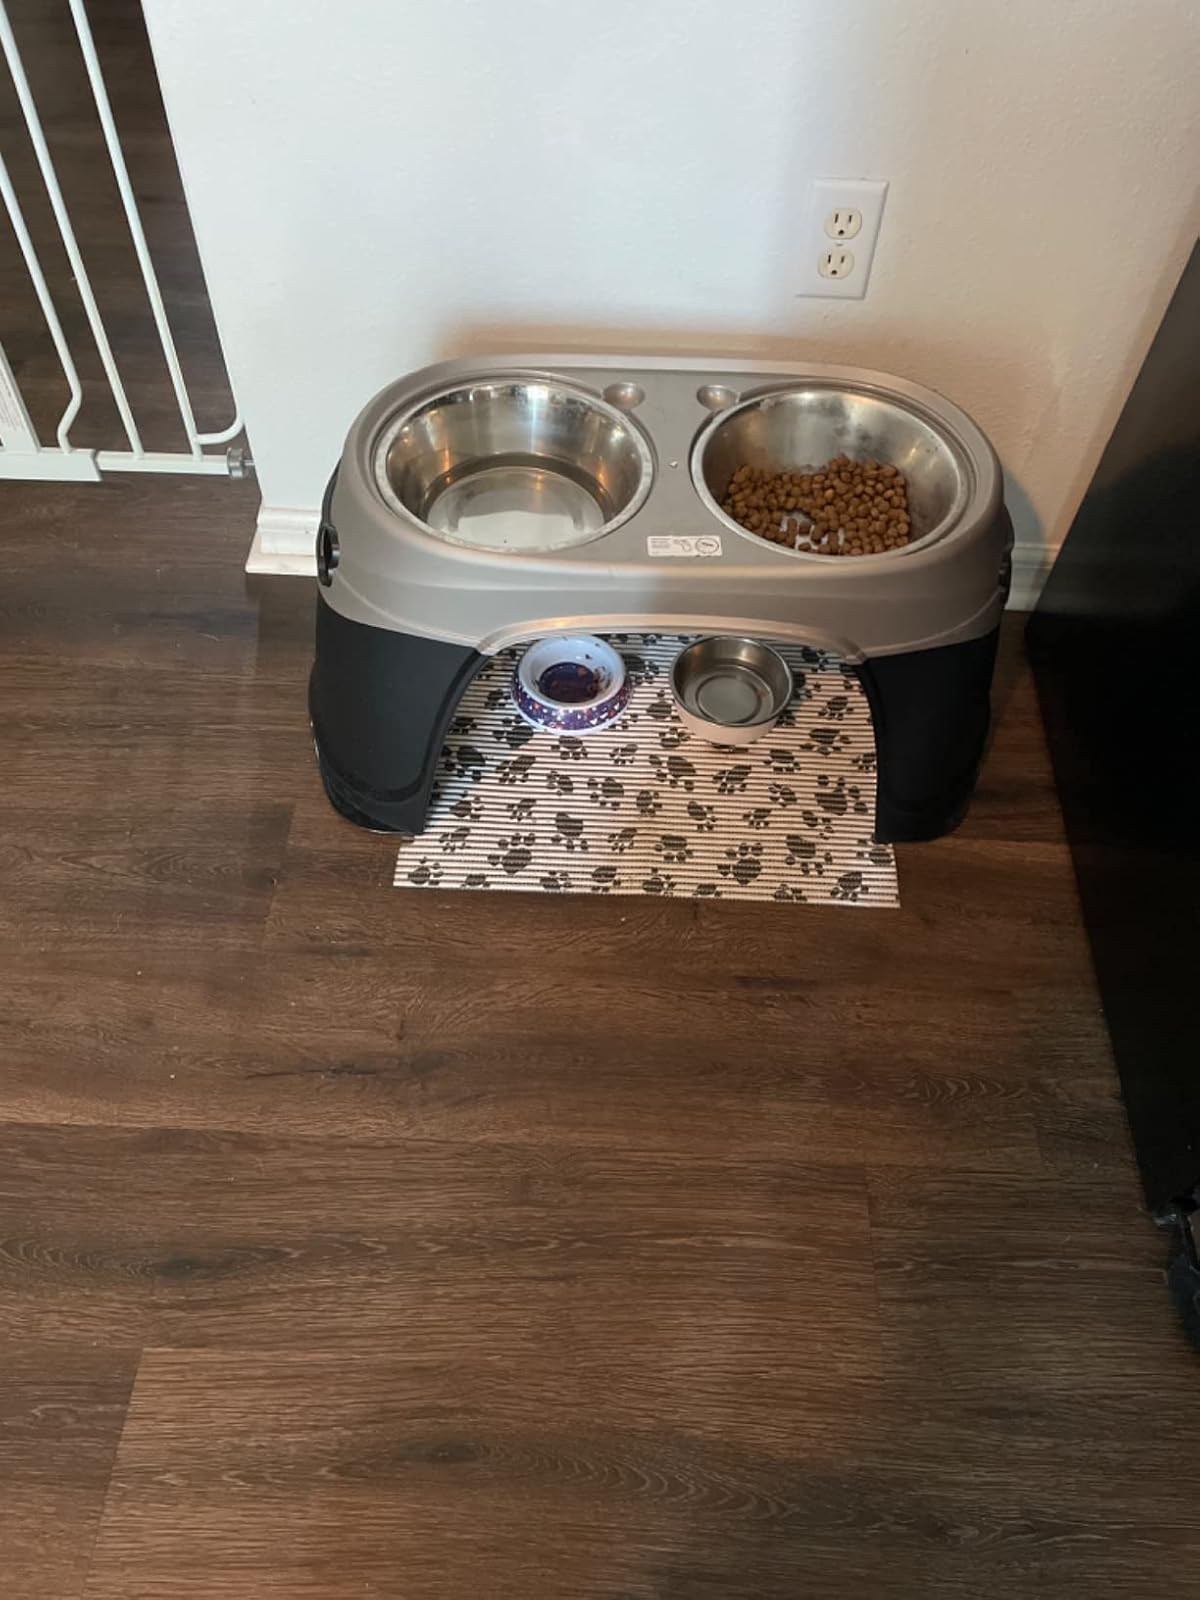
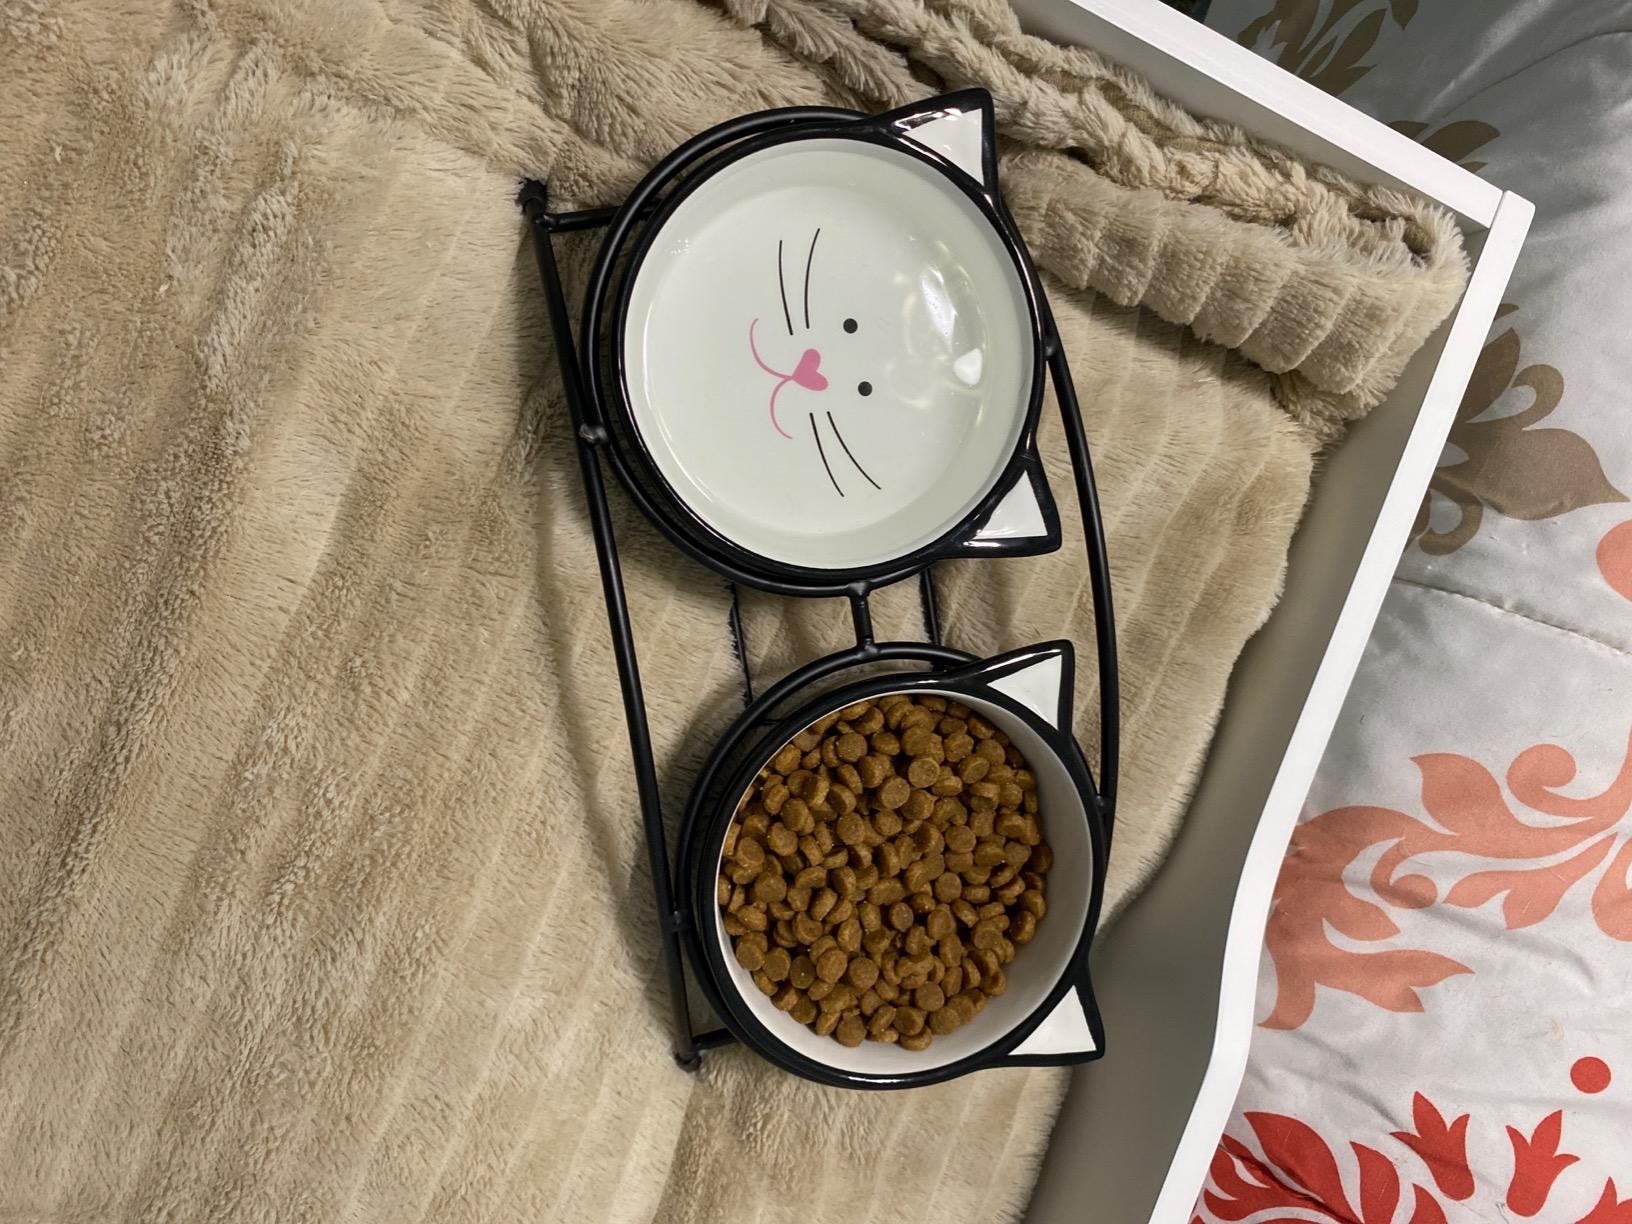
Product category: items_bowl
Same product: no